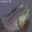
Label: frog